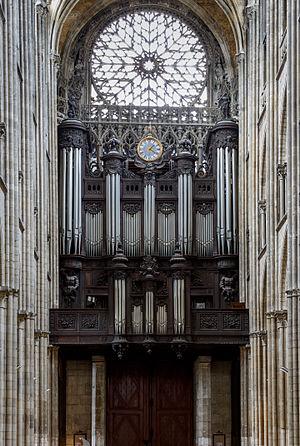
Jacques Boyvin est un organiste et compositeur français.
Cette liste prend en compte les orgues de Normandie classés uniquement, au titre objet ou immeuble, que ce soit pour leur buffet ou leur partie instrumentale et répertoriés dans la base Palissy des Monuments historiques de France. La section Reprises recense les modifications les plus importantes. Dans certains cas le classement du buffet intègre également la tribune. À défaut de précision, le classement est réputé acquis au titre objet mais les initiales I.D. signifient au titre Immeuble par Destination et I. au titre Immeuble.